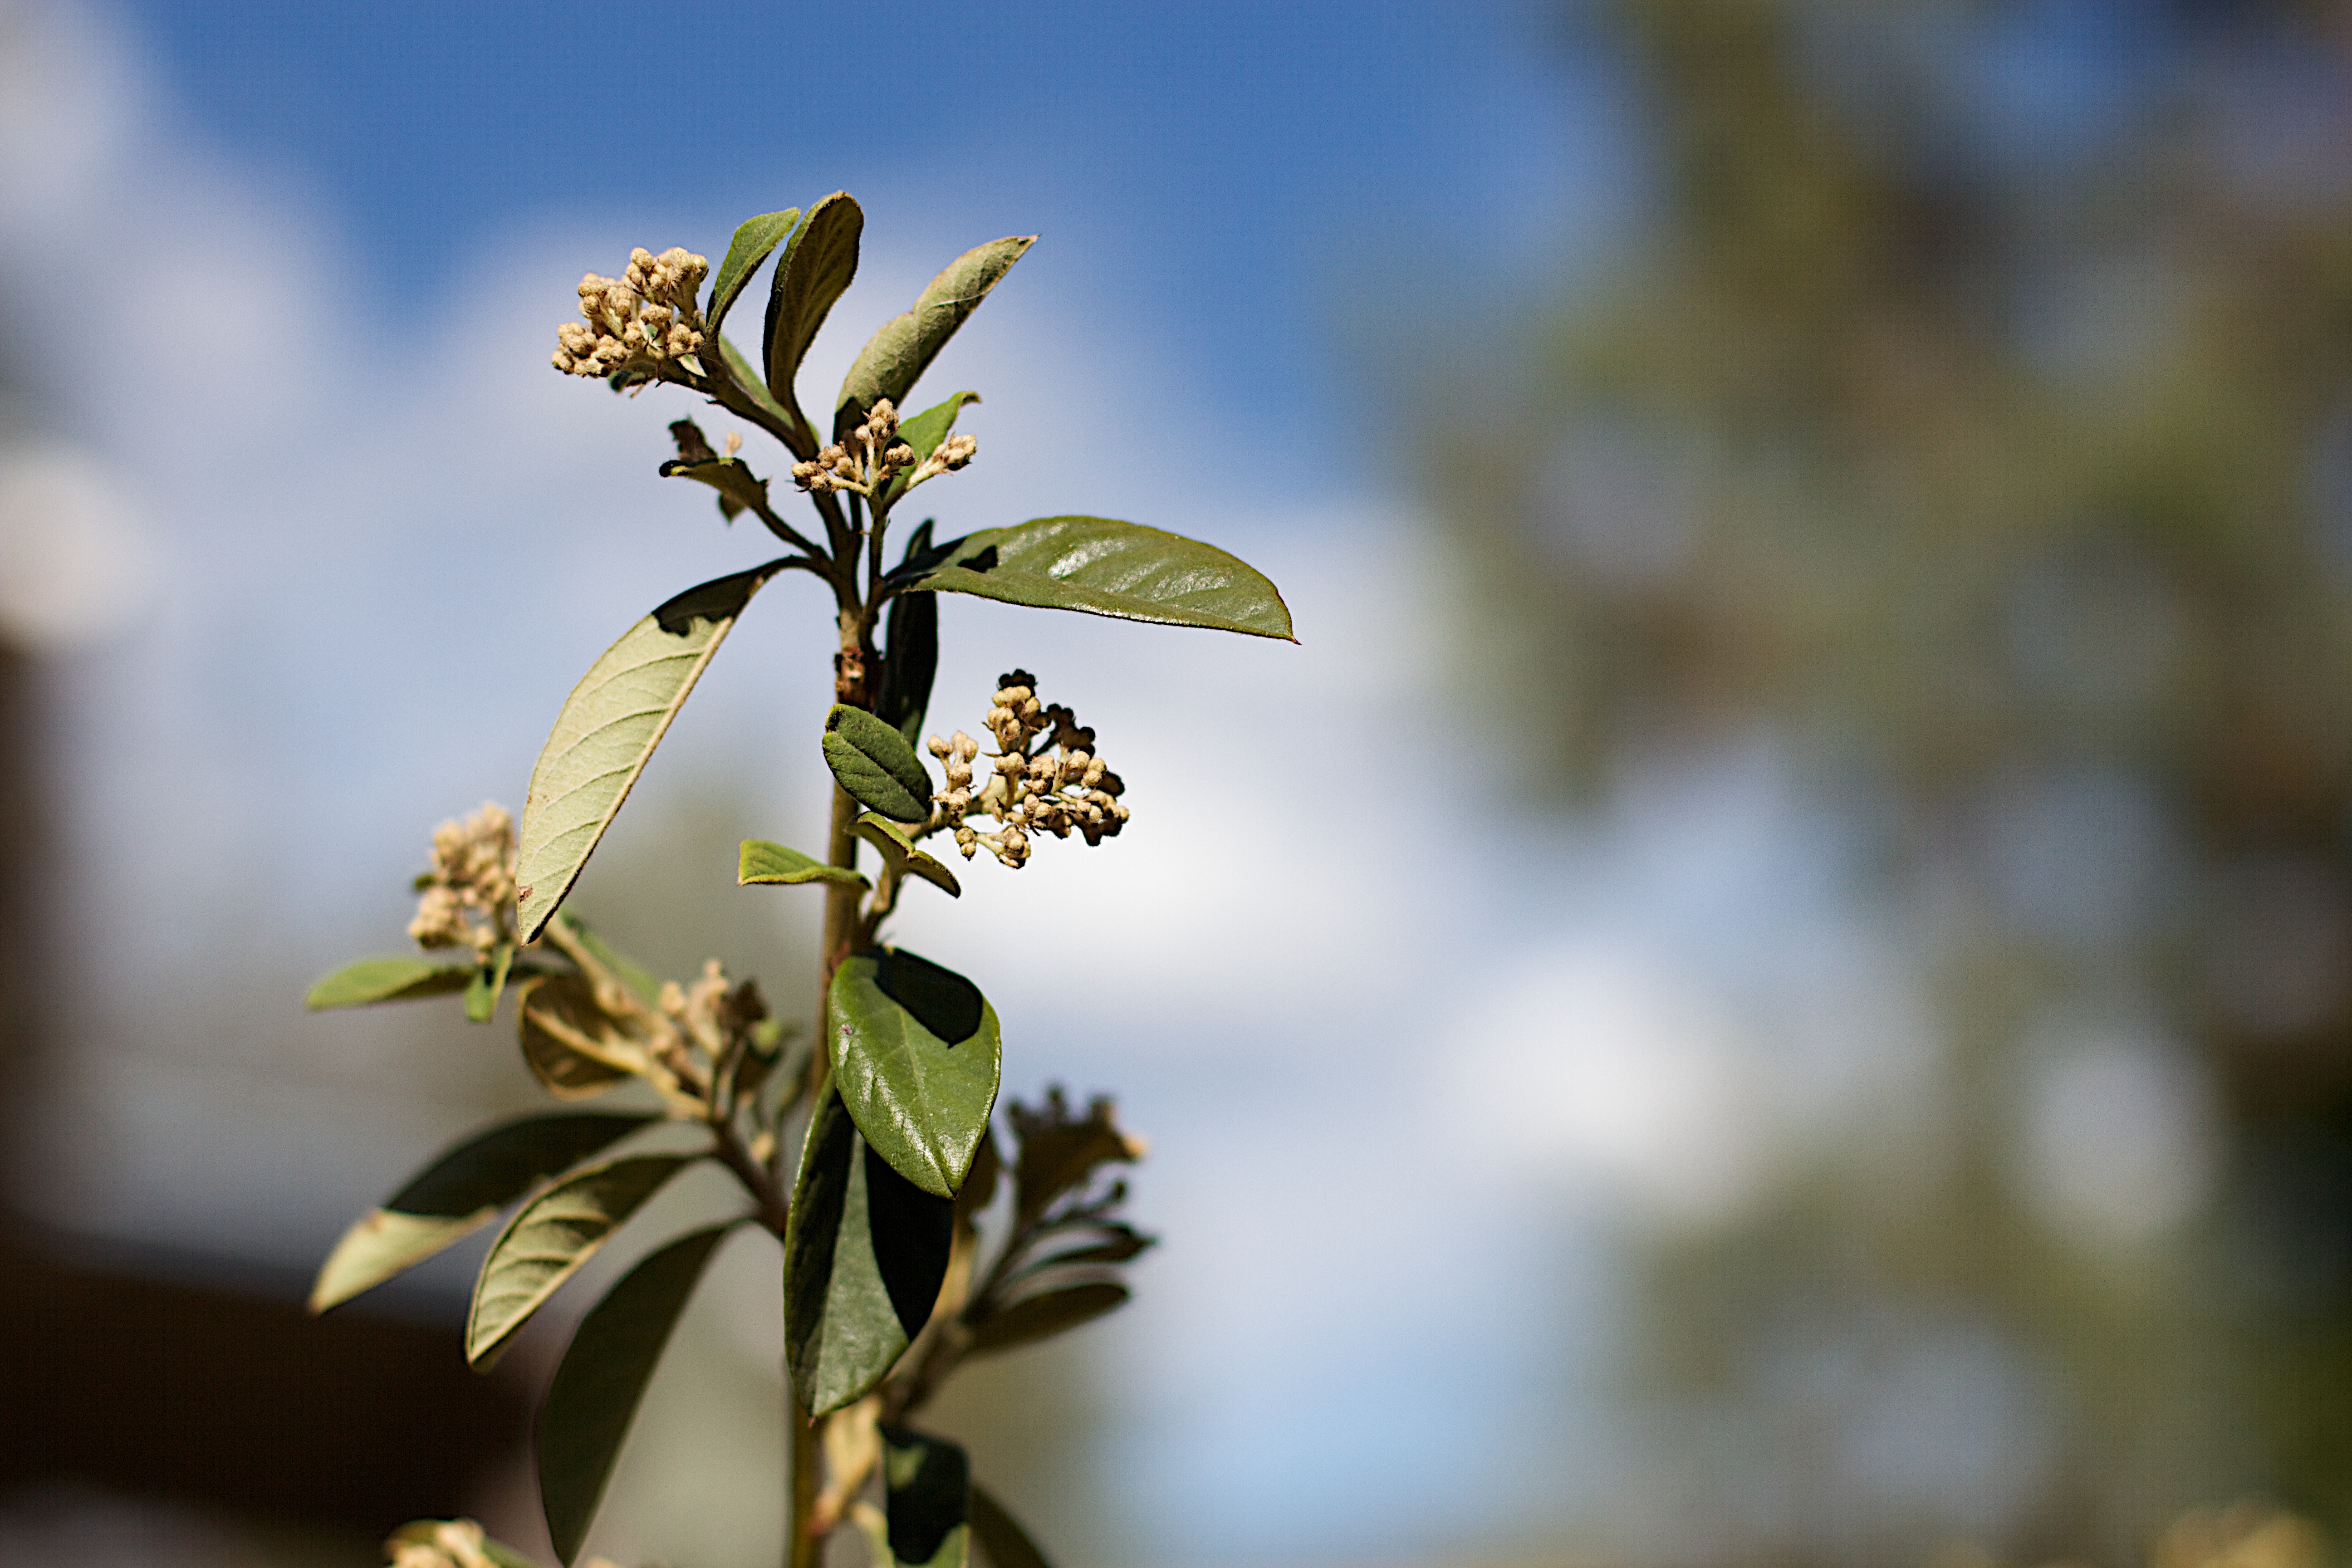
tree, nature, branch, blossom, plant, photography, sunlight, leaf, flower, spring, green, produce, autumn, botany, yellow, flora, season, wildflower, close up, shrub, macro photography, flowering plant, woody plant, land plant